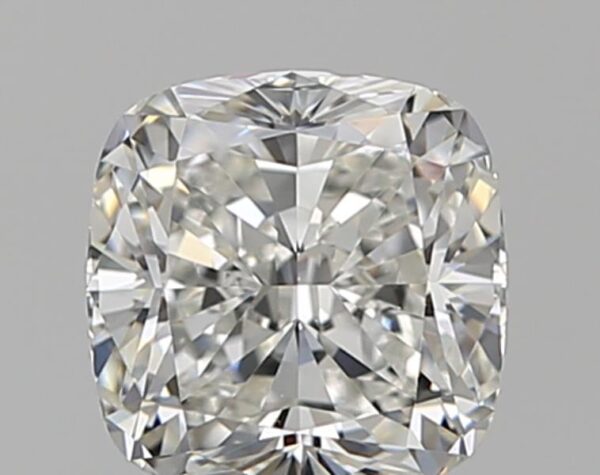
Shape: cushion
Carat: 1.02
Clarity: VS1
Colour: H
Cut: EX
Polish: EX
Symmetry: EX
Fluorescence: F
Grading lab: GIA
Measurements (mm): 5.7 x 5.64 x 3.86